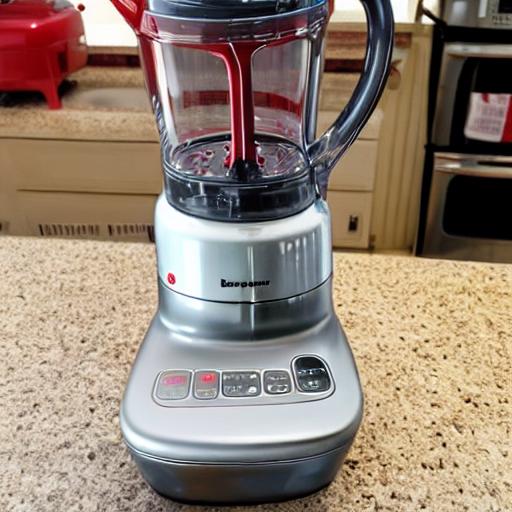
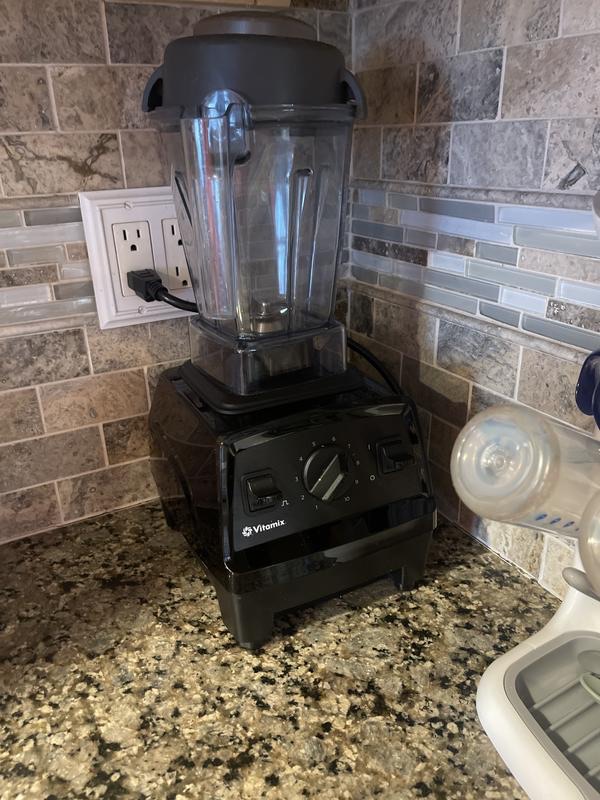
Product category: items_blender
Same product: no